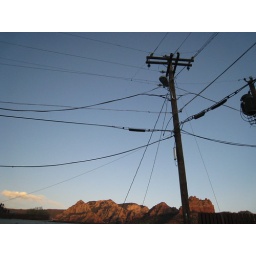
red rocks and electric pole in Sedona